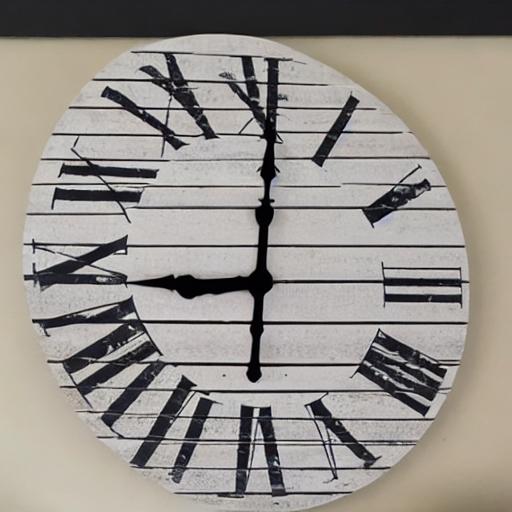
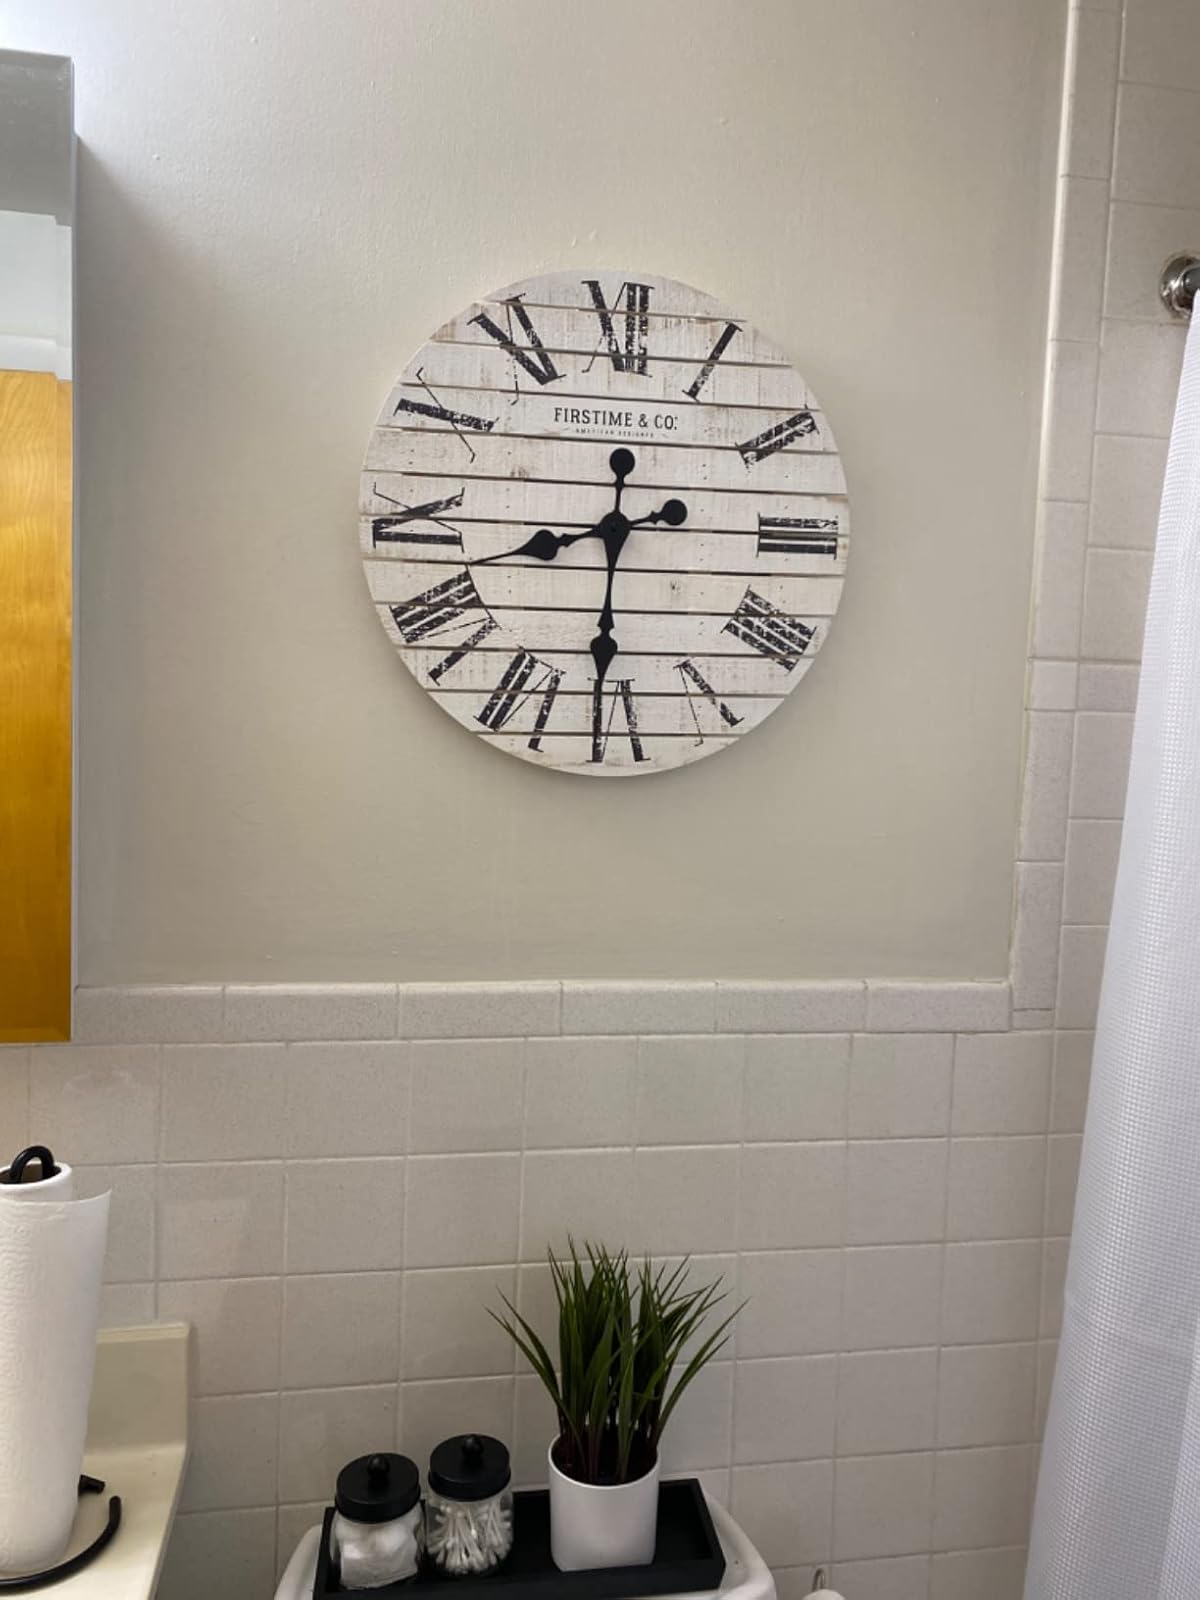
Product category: clock
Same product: no